Nixon White House tapes

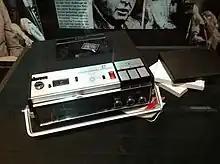
Richard Nixon's Oval Office tape recorder

Audio recordings of conversations between U.S. President Richard Nixon and Nixon administration officials, Nixon family members, and White House staff surfaced during the Watergate scandal in 1973 and 1974, leading to Nixon's resignation.